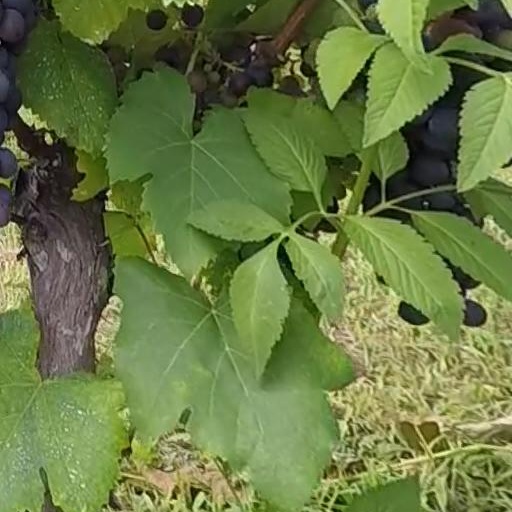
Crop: grape